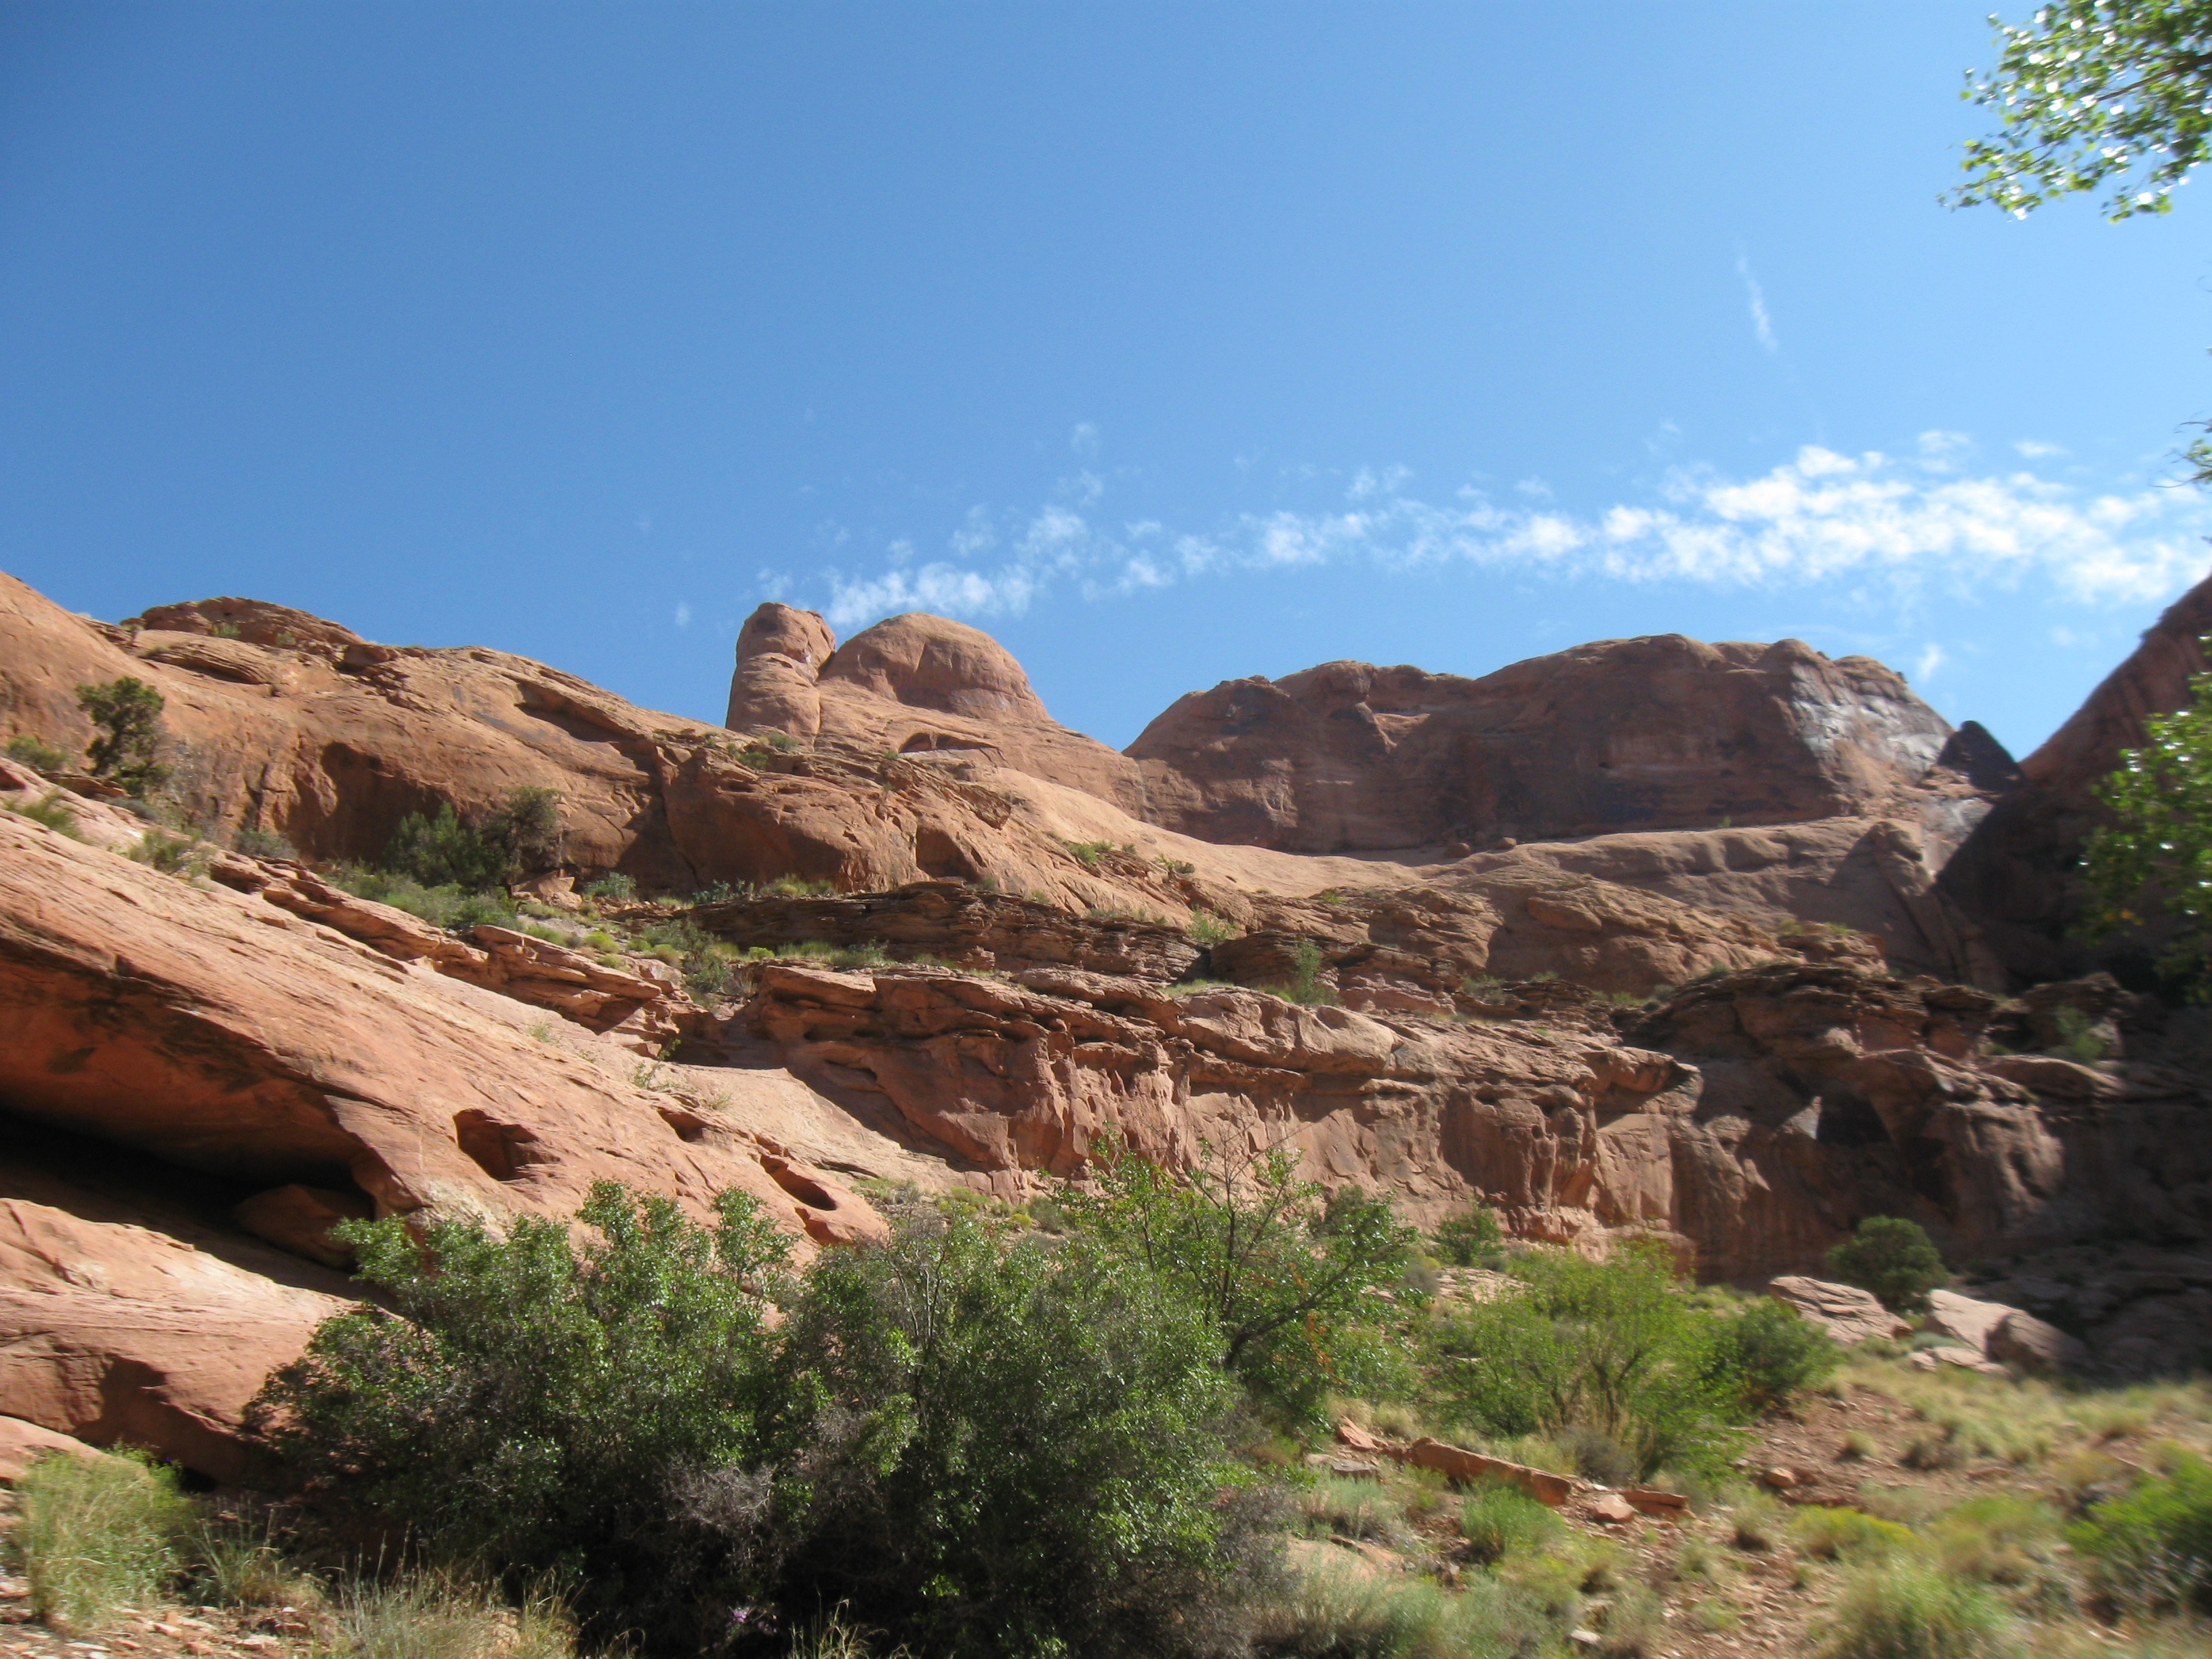
landscape, rock, wilderness, walking, mountain, trail, desert, adventure, sandstone, valley, mountain range, formation, red, scenic, park, america, canyon, terrain, national park, geology, utah, badlands, plateau, moab, wadi, canyon lands, landform, geographical feature, mountainous landforms